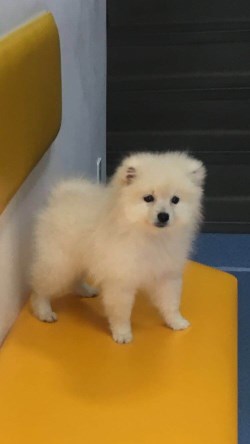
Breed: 1936-n000005-Pomeranian